Plagues of Egypt

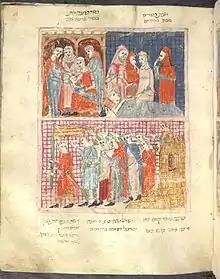
Scenes from the Book of Exodus: The death of the firstborns (including the Pharaoh's son), and the Israelites leaving Egypt (1325–1374 CE, Barcelona via British Library)

In the Book of Exodus, the Plagues of Egypt are ten disasters that the Hebrew God inflicts on the Egyptians to convince the Pharaoh to emancipate the enslaved Israelites, each of them confronting the Pharaoh and one of his Egyptian gods; they serve as "signs and marvels" given by Yahweh in response to the Pharaoh's taunt that he does not know Yahweh: "The Egyptians shall know that I am the ". These Plagues are recited by Jews during the Passover Seder.